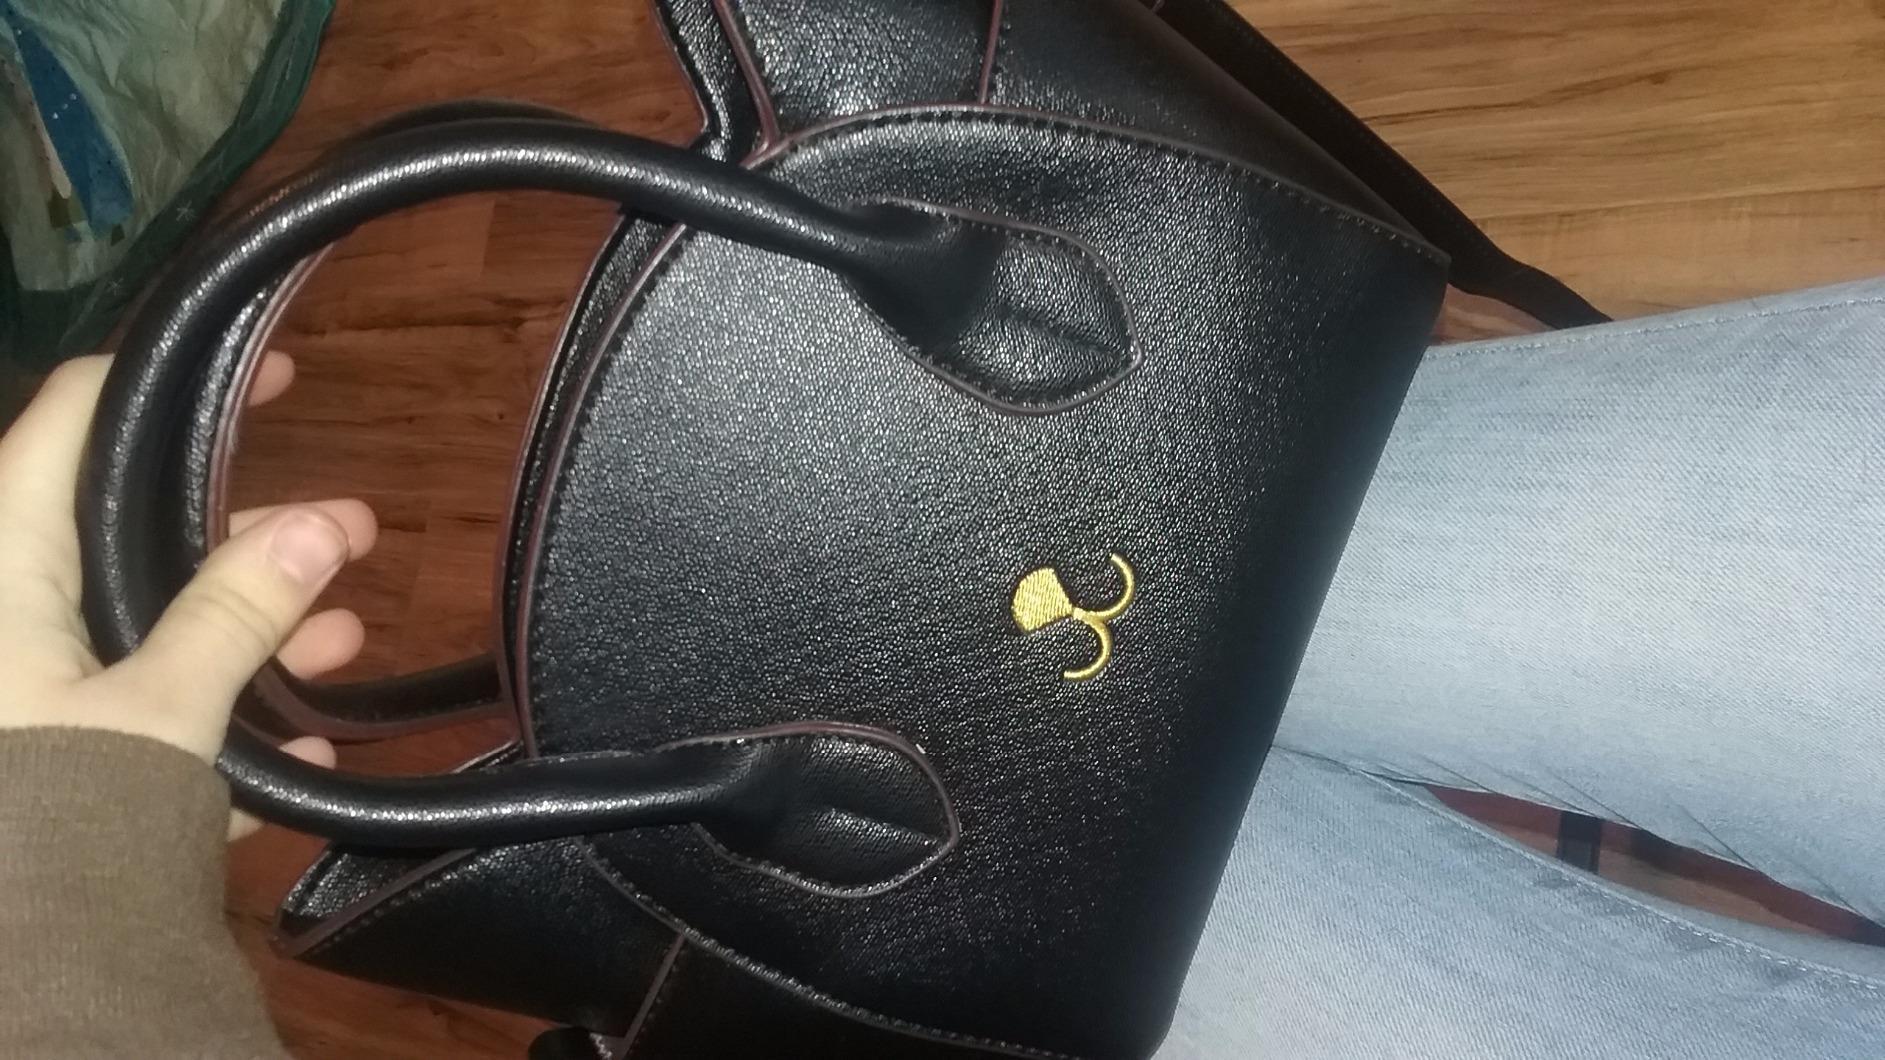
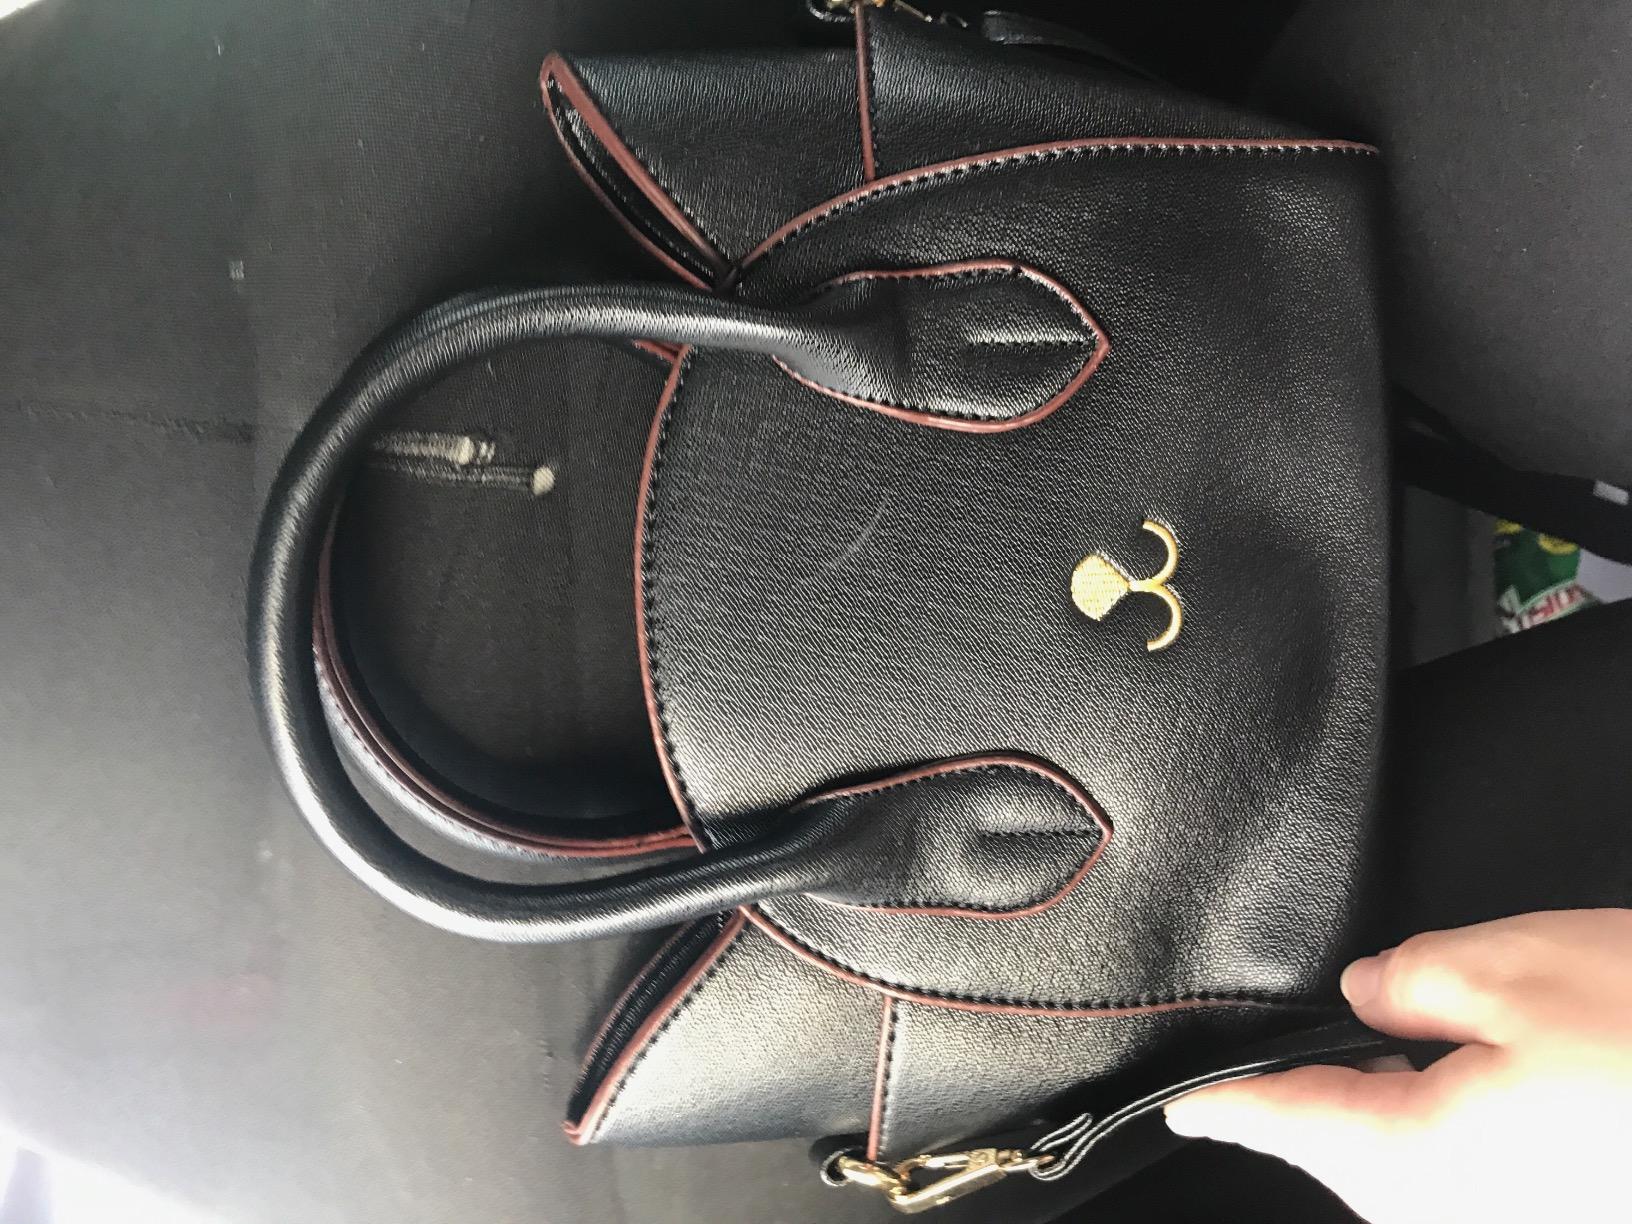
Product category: accessories_handbag
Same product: yes